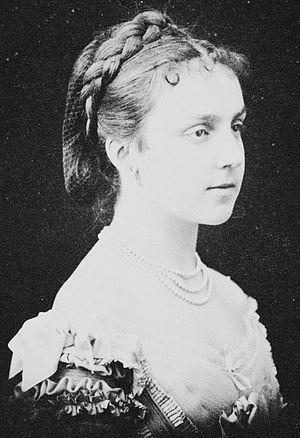
María de las Mercedes d’Orléans — couramment appelée Mercedes d’Orléans — est une infante d’Espagne, qui naquit le 24 juin 1860, au Palais royal de Madrid, et qui décéda à Madrid le 26 juin 1878.
Cet article donne la liste des conjoints des souverains espagnols c'est-à-dire des Espagnes unifiées dans la nation contemporaine depuis l'année cruciale.